List of automobiles known for negative reception

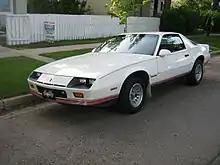
Chevrolet Camaro

The North American Renault Fuego sports coupe has earned negative retroactive recognition, mainly for its numerous major reliability problems. "Car and Driver" retroactively described the Fuego as being "shaped like a walrus with gas.” "Hemmings Motor News" wrote of how "The Fuego soon developed a reputation for unreliable electronics and overheating issues, which led to head gasket failures if ignored for any length of time. The problem was likely compounded by a poor spare parts availability, a situation that only worsened after Renault's departure from the U.S. in 1986."